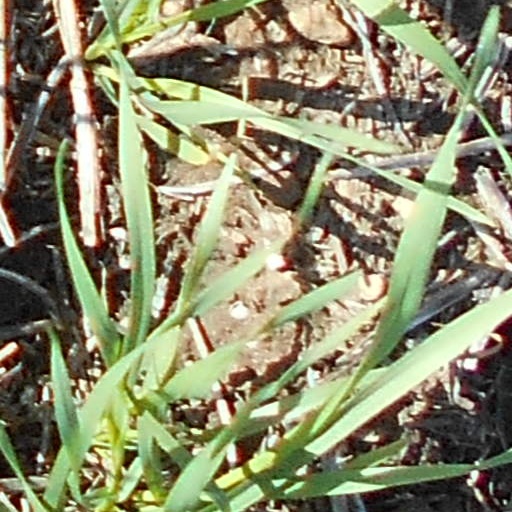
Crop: wheat